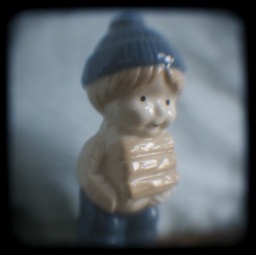
little boy gathering wood, and a boy with a bird in hand